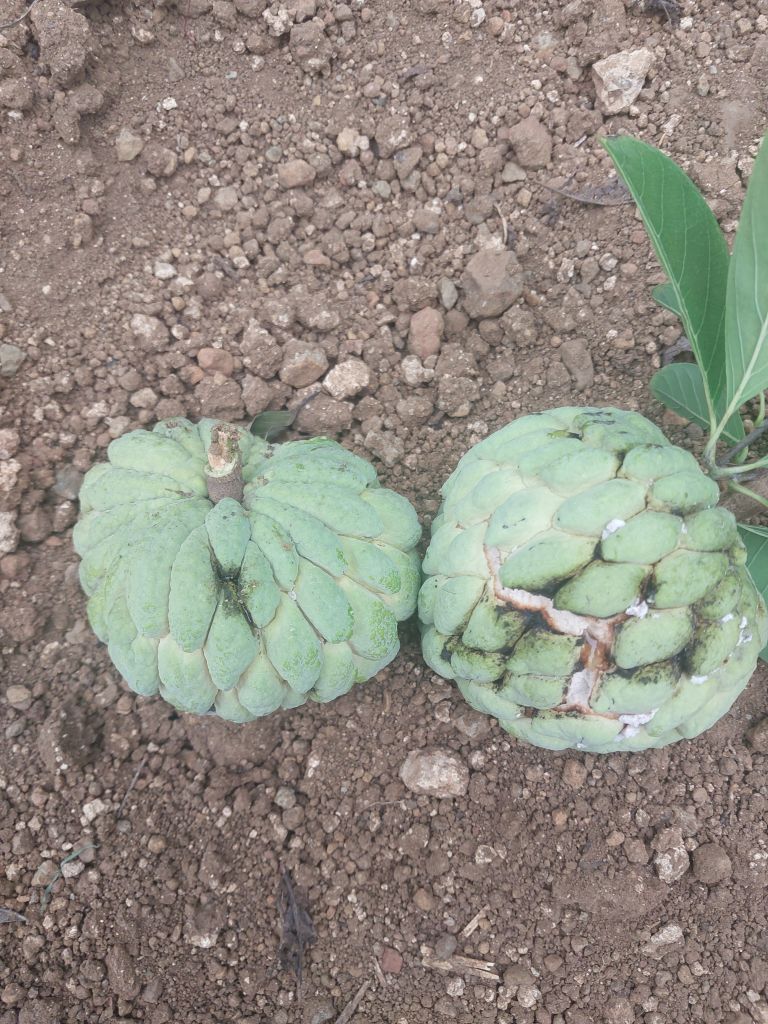
Disease label: Athracnose